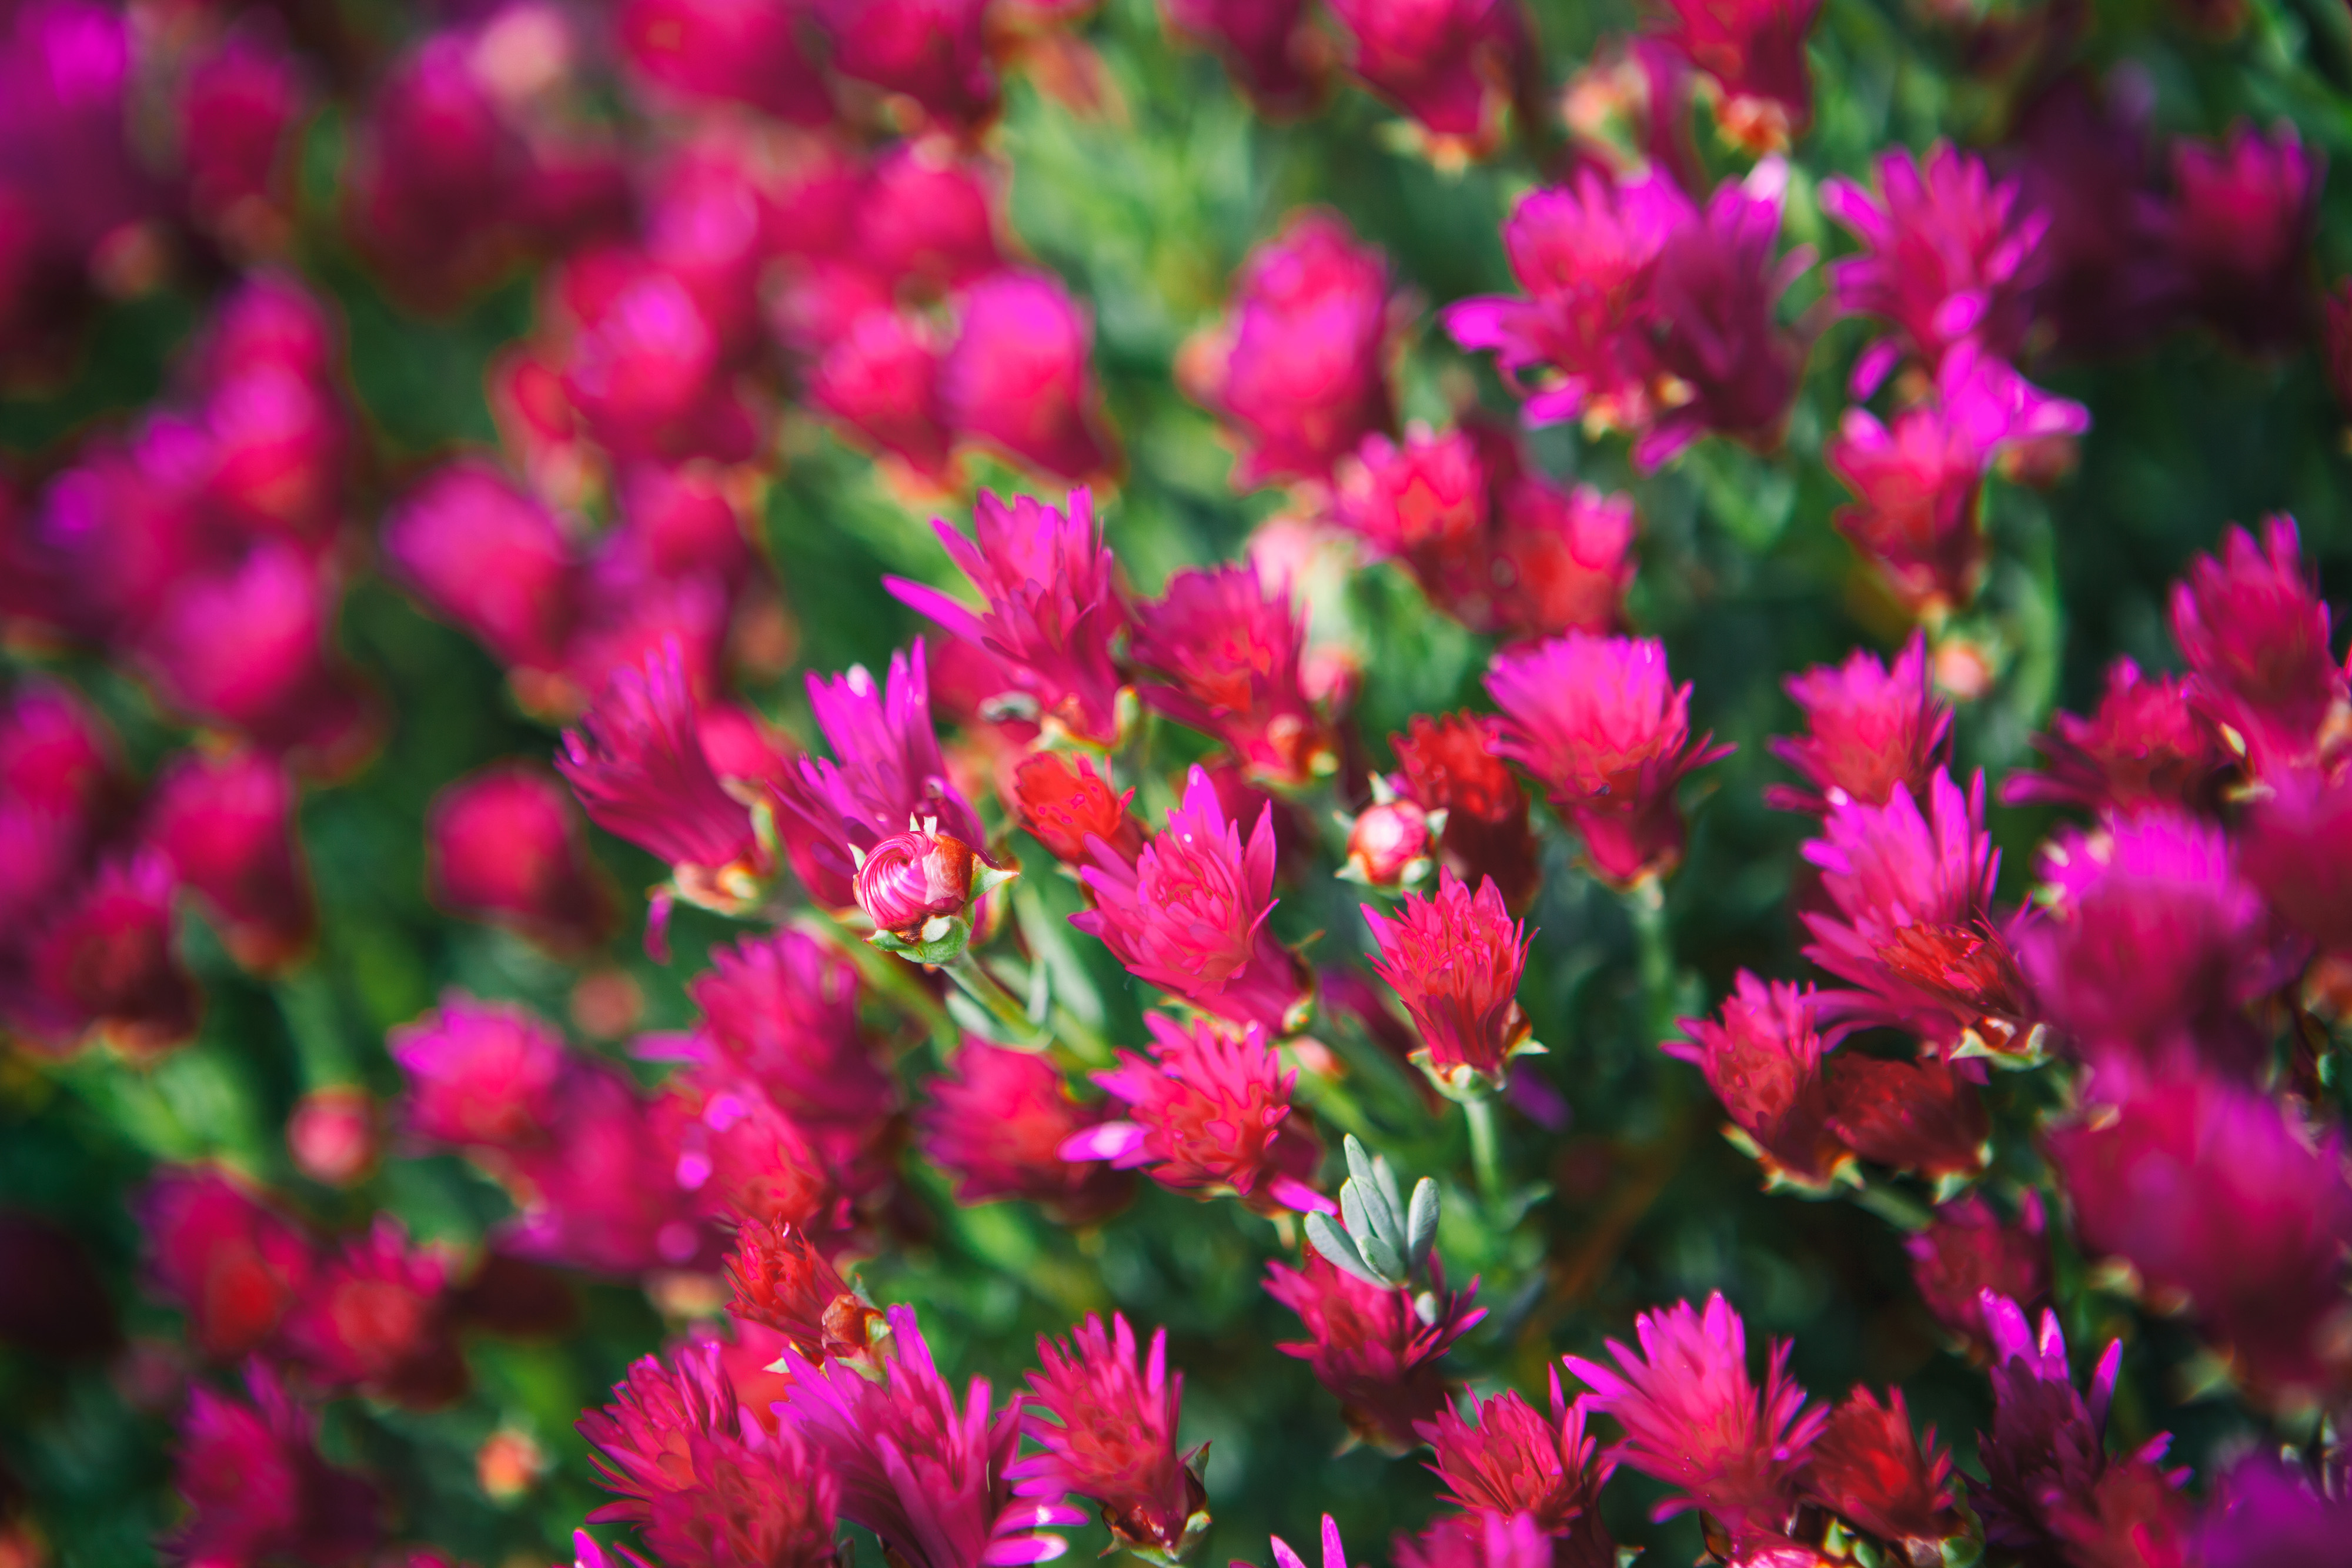
flowering plant, flower, plant, pink, petal, magenta, groundcover, wildflower, annual plant, pink family, ice plant family, dianthus, castilleja